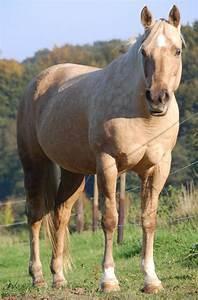
horse